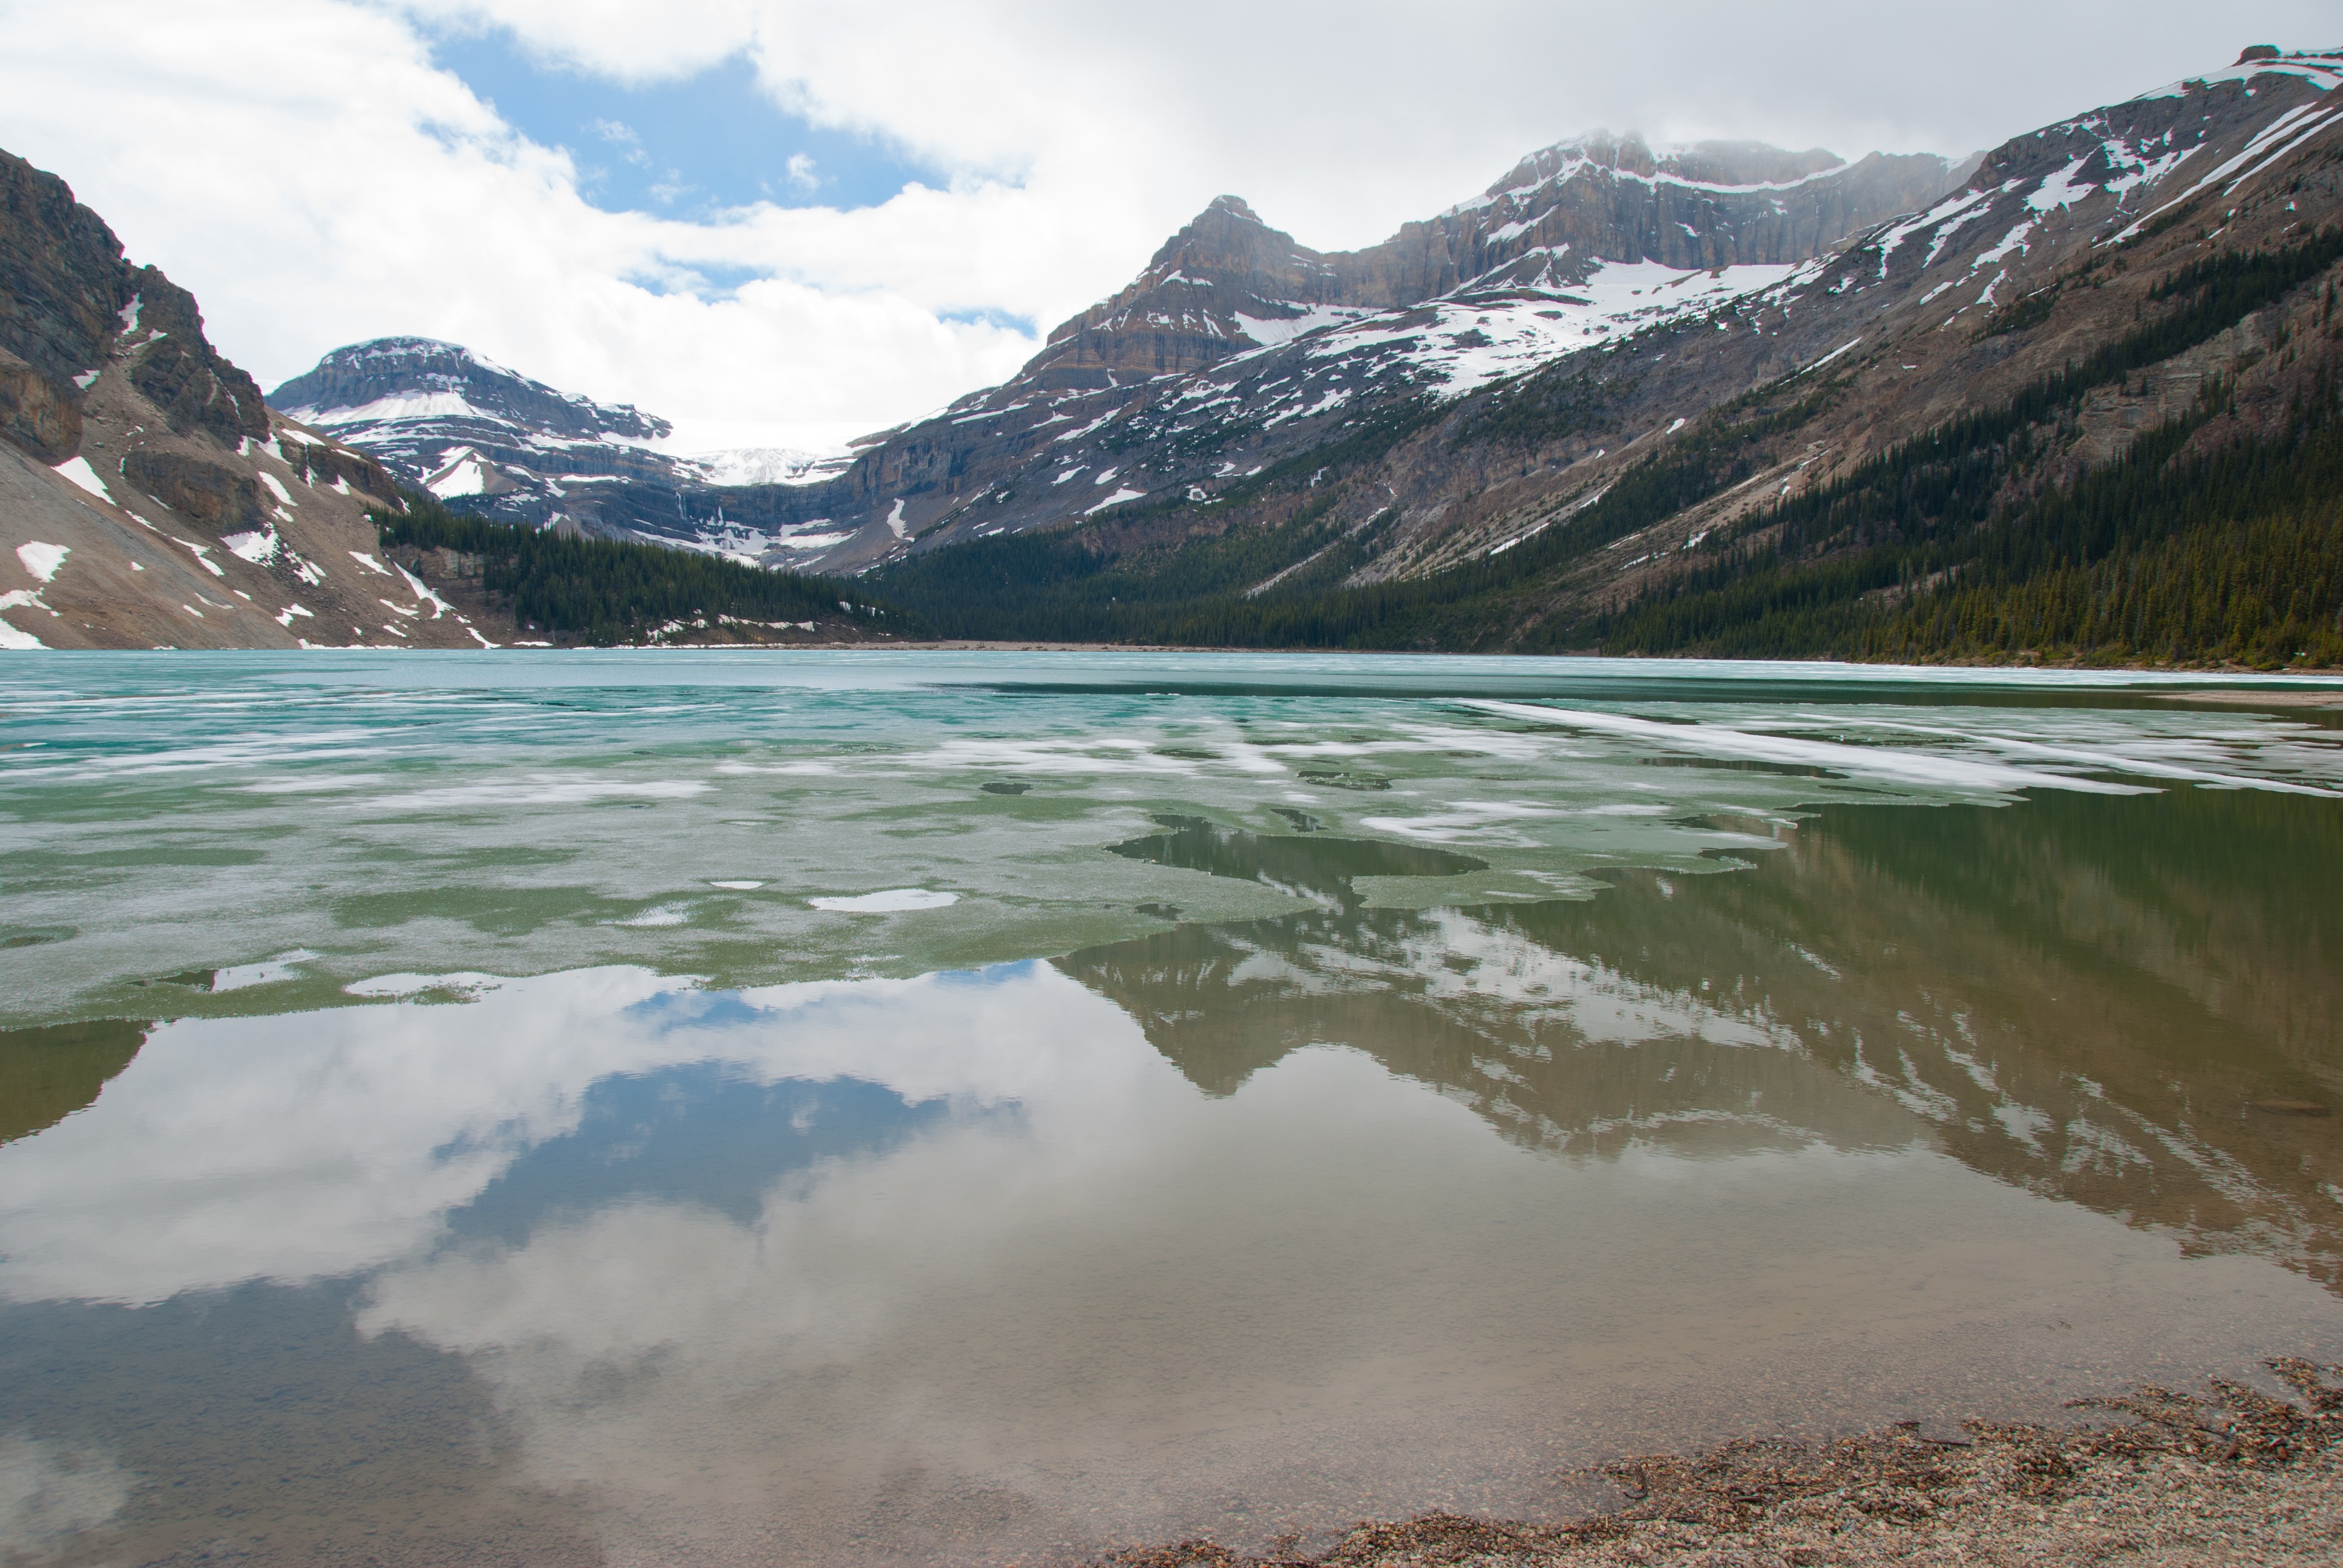
landscape, wilderness, mountain, lake, valley, mountain range, glacier, fjord, reservoir, mountains, canada, plateau, fell, loch, moraine, landform, geographical feature, mountainous landforms, glacial landform